Takapuna

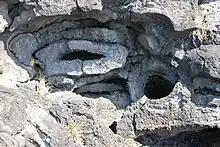
The most recent eruption of Lake Pupuke led to the creation of Takapuna Reef and the Takapuna Fossil Forest

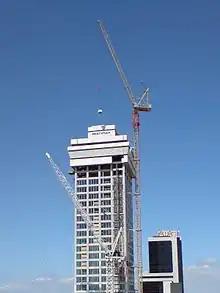
The Sentinel under construction.

The North Shore is primarily uplifted Waitemata Group sandstone, that was deposited on the sea floor during the Early Miocene, between 22 and 16 million years ago. The Takapuna area is home to Lake Pupuke, a volcanic maar which is one of the oldest known features of the Auckland volcanic field, erupting an estimated 193,200 years ago. A small scoria cone existed to the west of Lake Pupuke, which was quarried during European settlement.